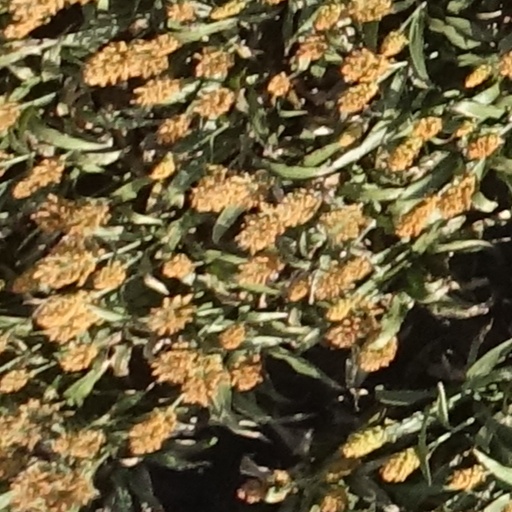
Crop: sorghum